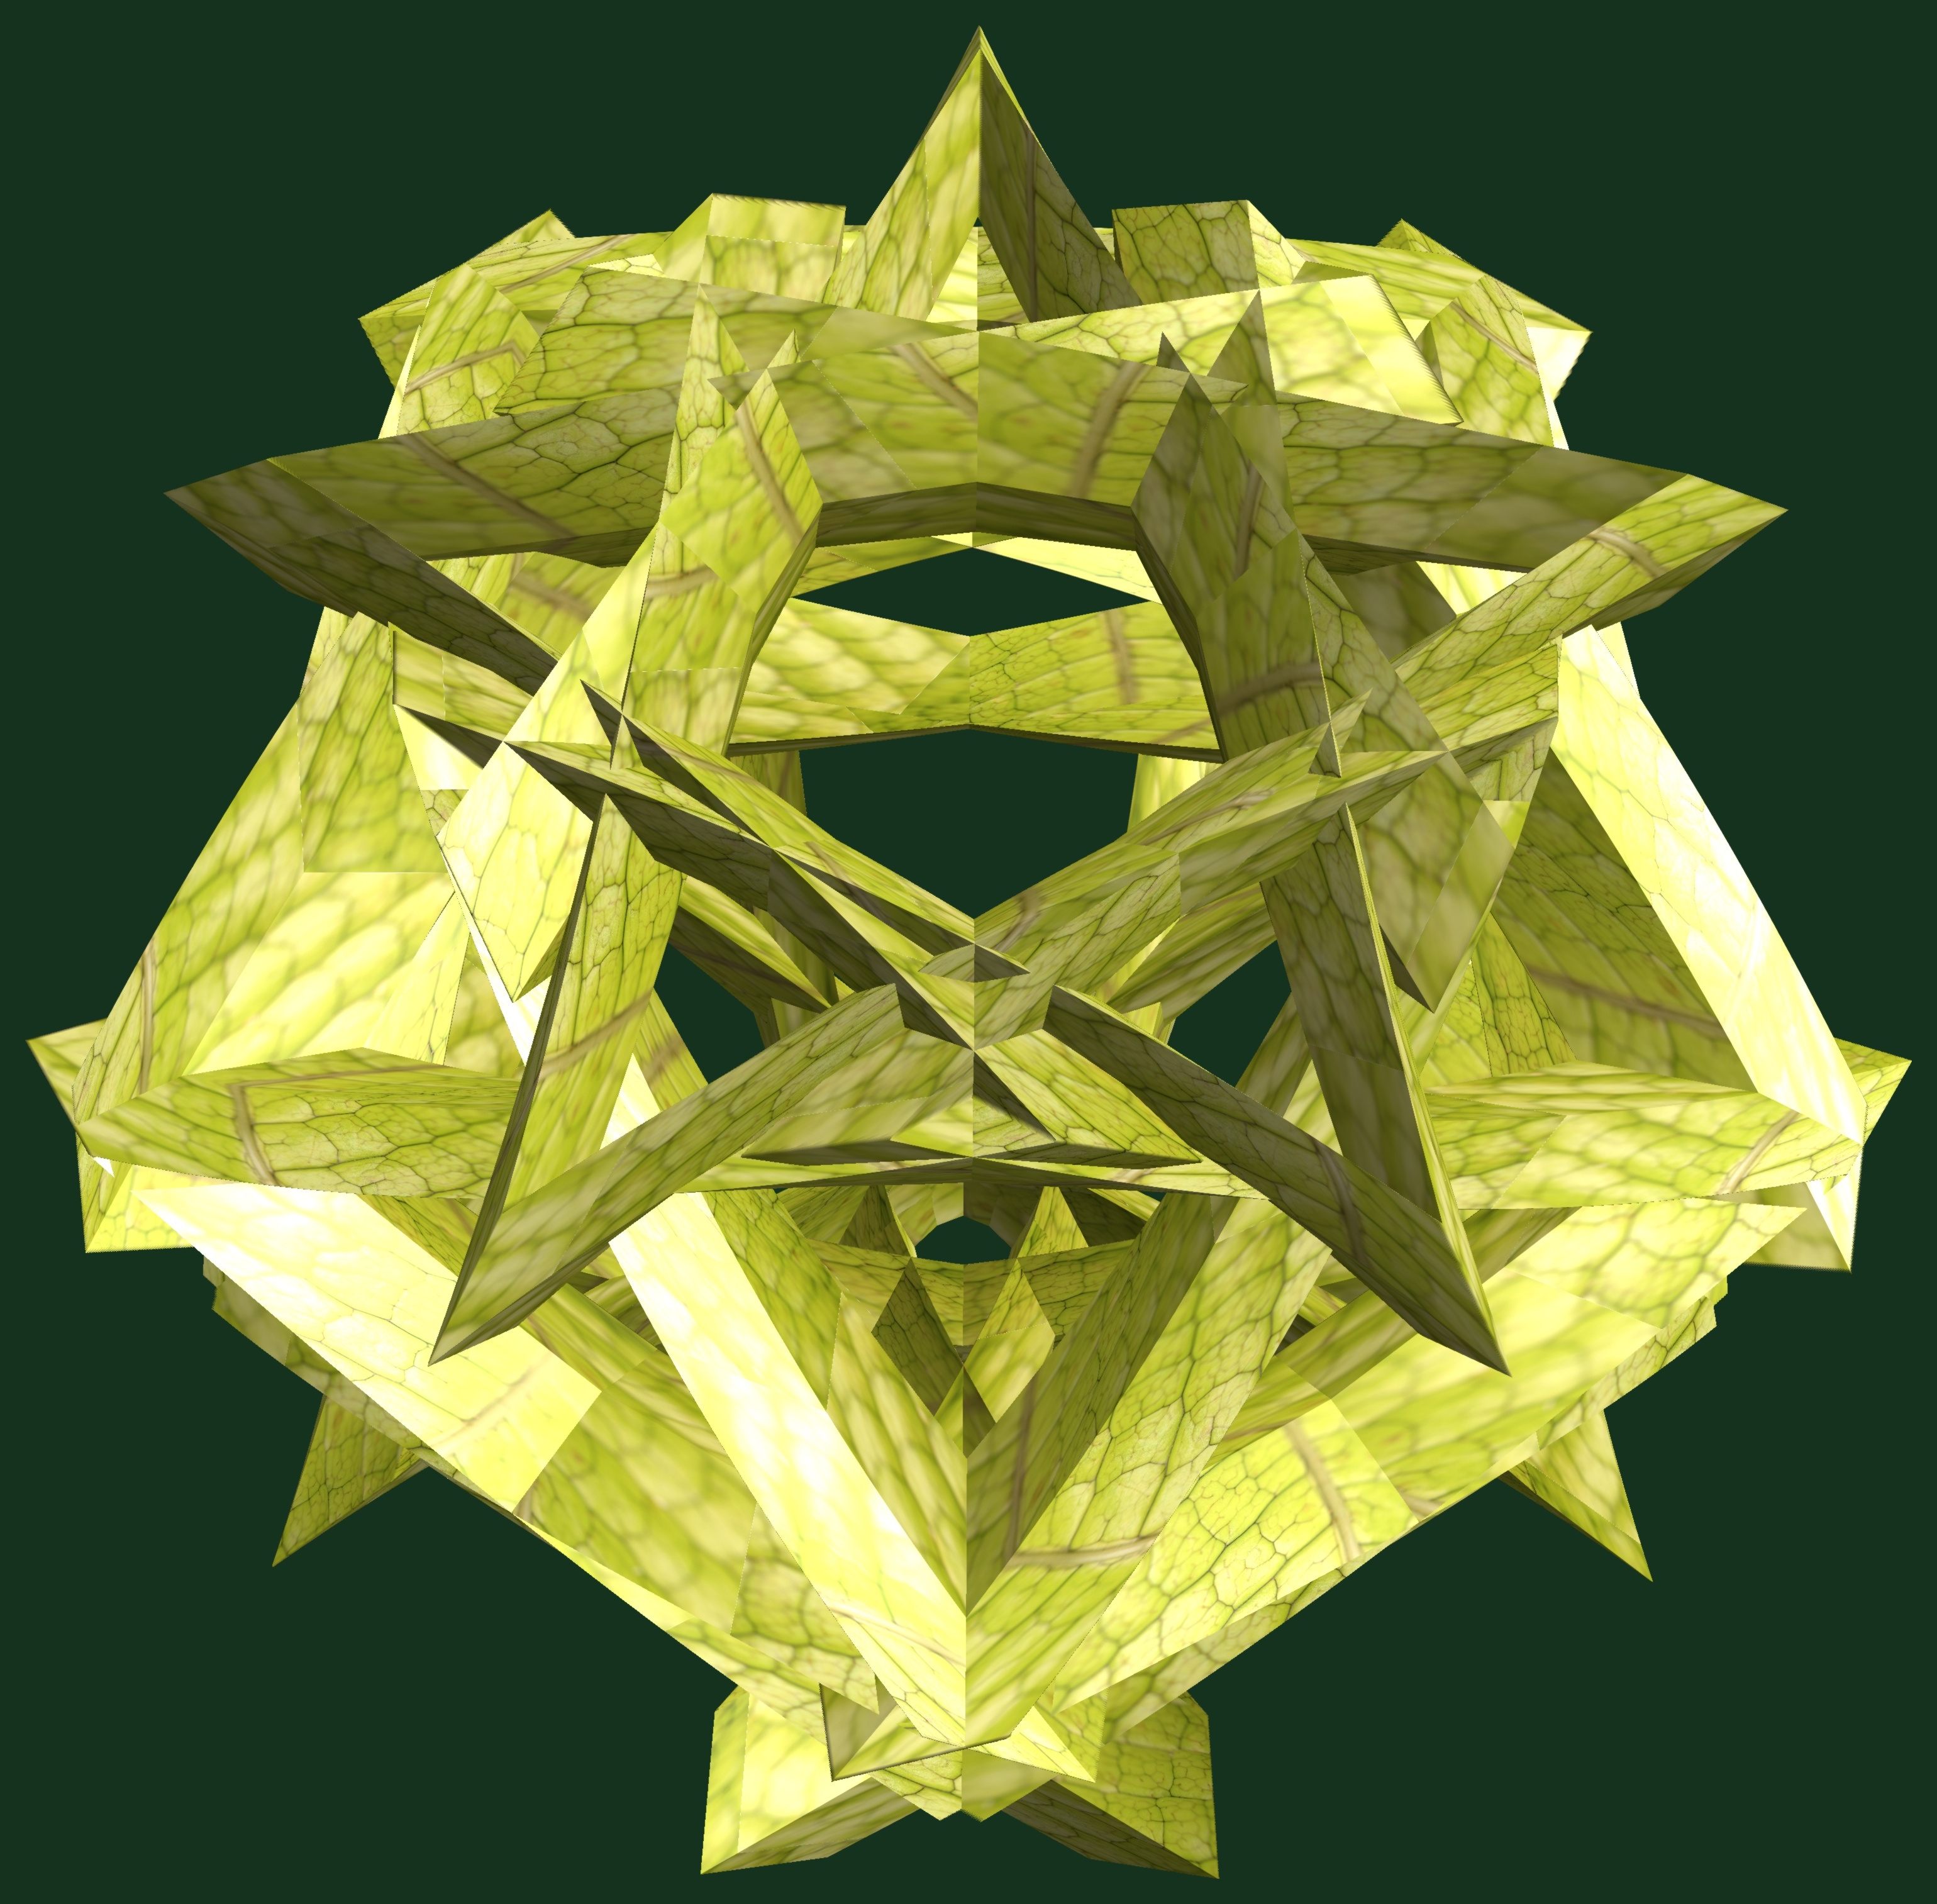
abstract, structure, plant, wheel, texture, leaf, pattern, geometry, paper, sculpture, art, illustration, design, symmetry, 3d, graphic, shape, torus, mathematica, cg, parametricplot3d, code, program, algorithm, mapping, geometricsculpture, origami, art paper, origami paper